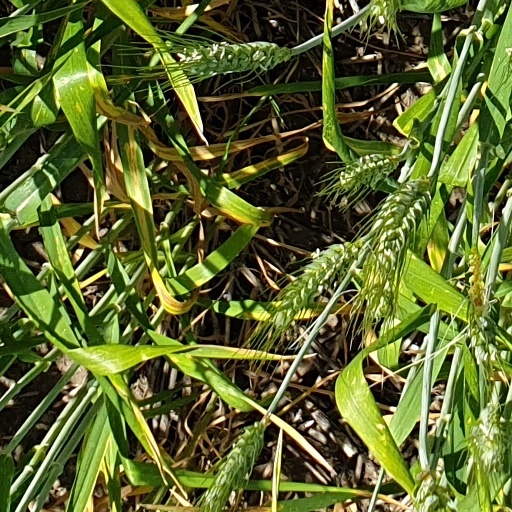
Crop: wheat